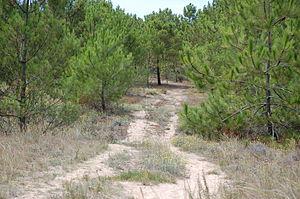
La forêt domaniale de Saint-Trojan est une forêt littorale qui couvre la majeure partie du sud-ouest de l'île d'Oléron. Vaste pinède composée essentiellement de pins maritimes, elle s’étend sur environ 2 000 hectares. Elle a été artificiellement créée au début du XIXᵉ siècle pour stabiliser la marche des dunes littorales qui envahissaient toute la partie méridionale de l'île.
Selon l'inventaire forestier national, la forêt en France métropolitaine couvre 17 millions d'hectares soit 170 000 km². Cela correspond à un taux de boisement de 29,7 % du territoire proche du taux mondial et qui est en progression. Elle comprend 136 espèces d'arbres.